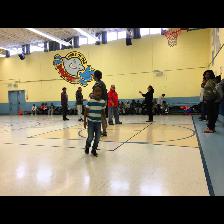
Label: Human